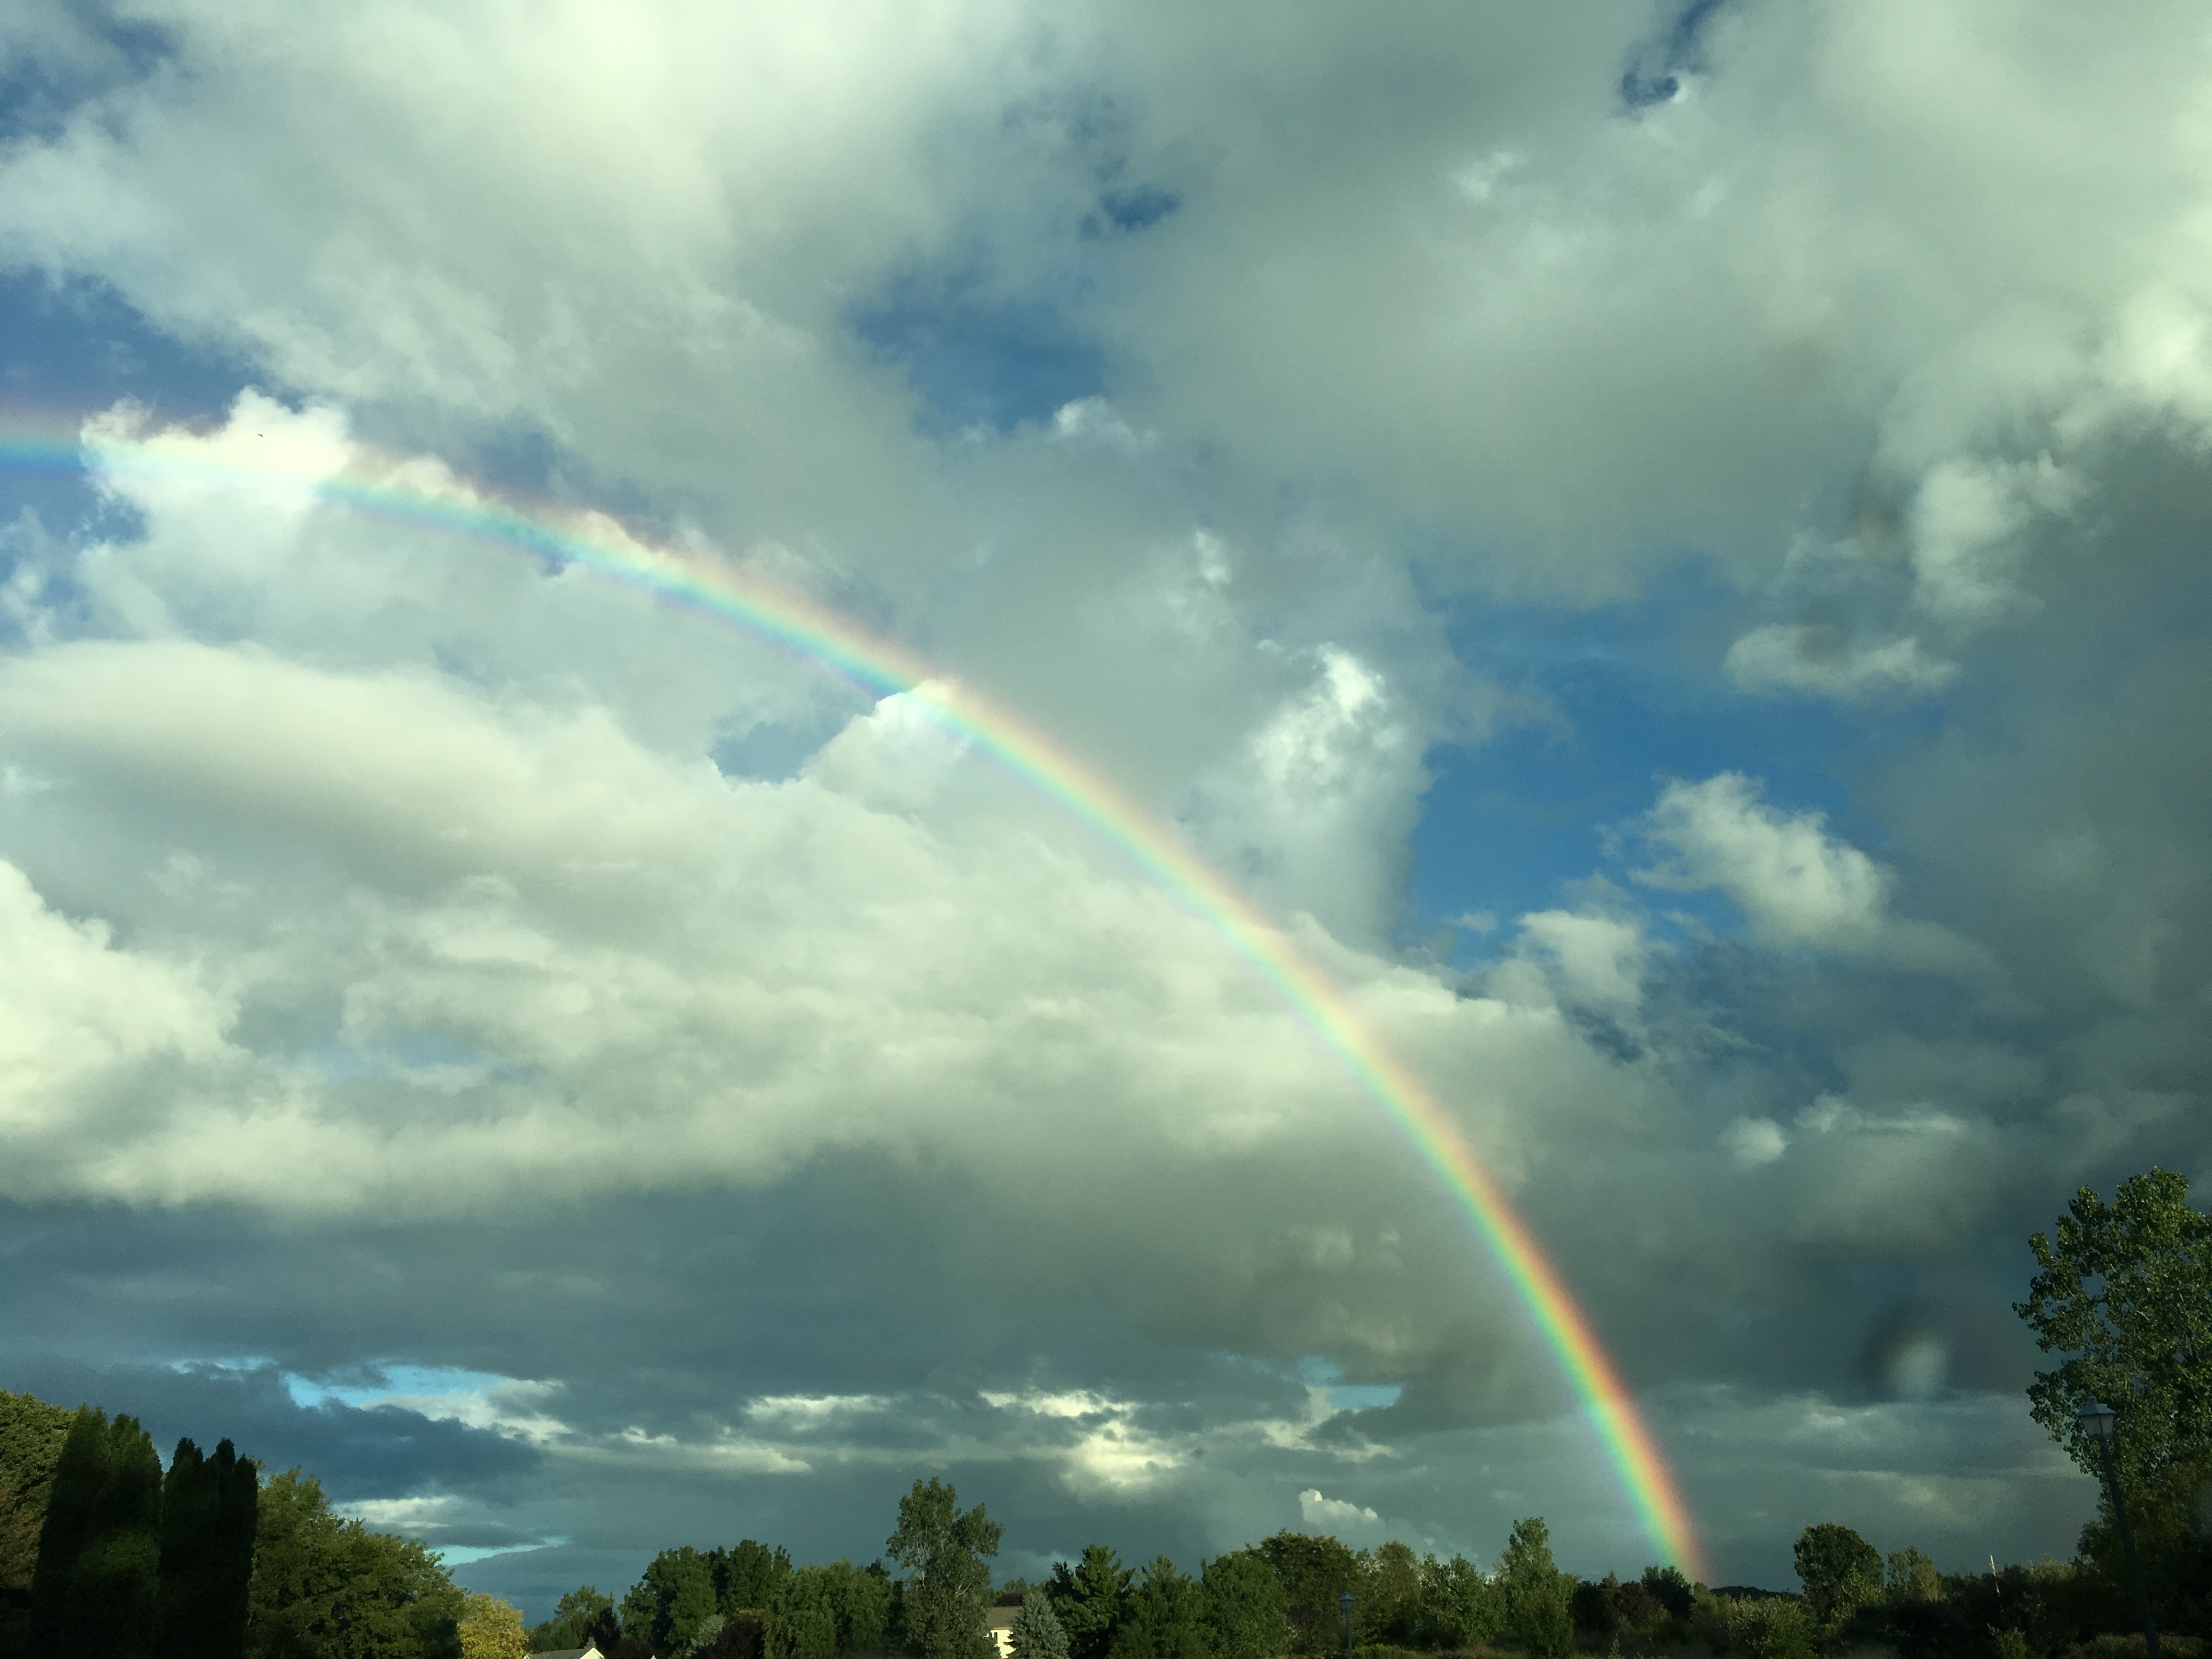
cloud, sky, sunlight, atmosphere, weather, cumulus, rainbow, meteorological phenomenon, atmosphere of earth